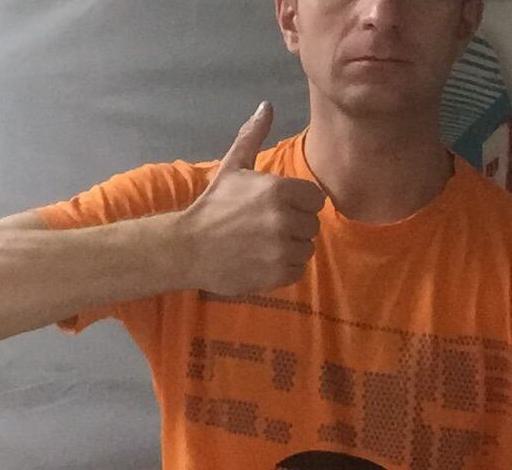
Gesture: like